Toondah Harbour

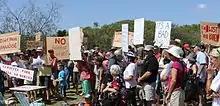
Protest against plans to develop marina and high rise buildings in area around G.J. Walter Park, Cleveland, Queensland

Secret plans for a 400 berth marina, foreshore development and multi-level residential, retail and commercial developments were discussed by the Redland City Council in 2007 under former Mayor Don Secombe.